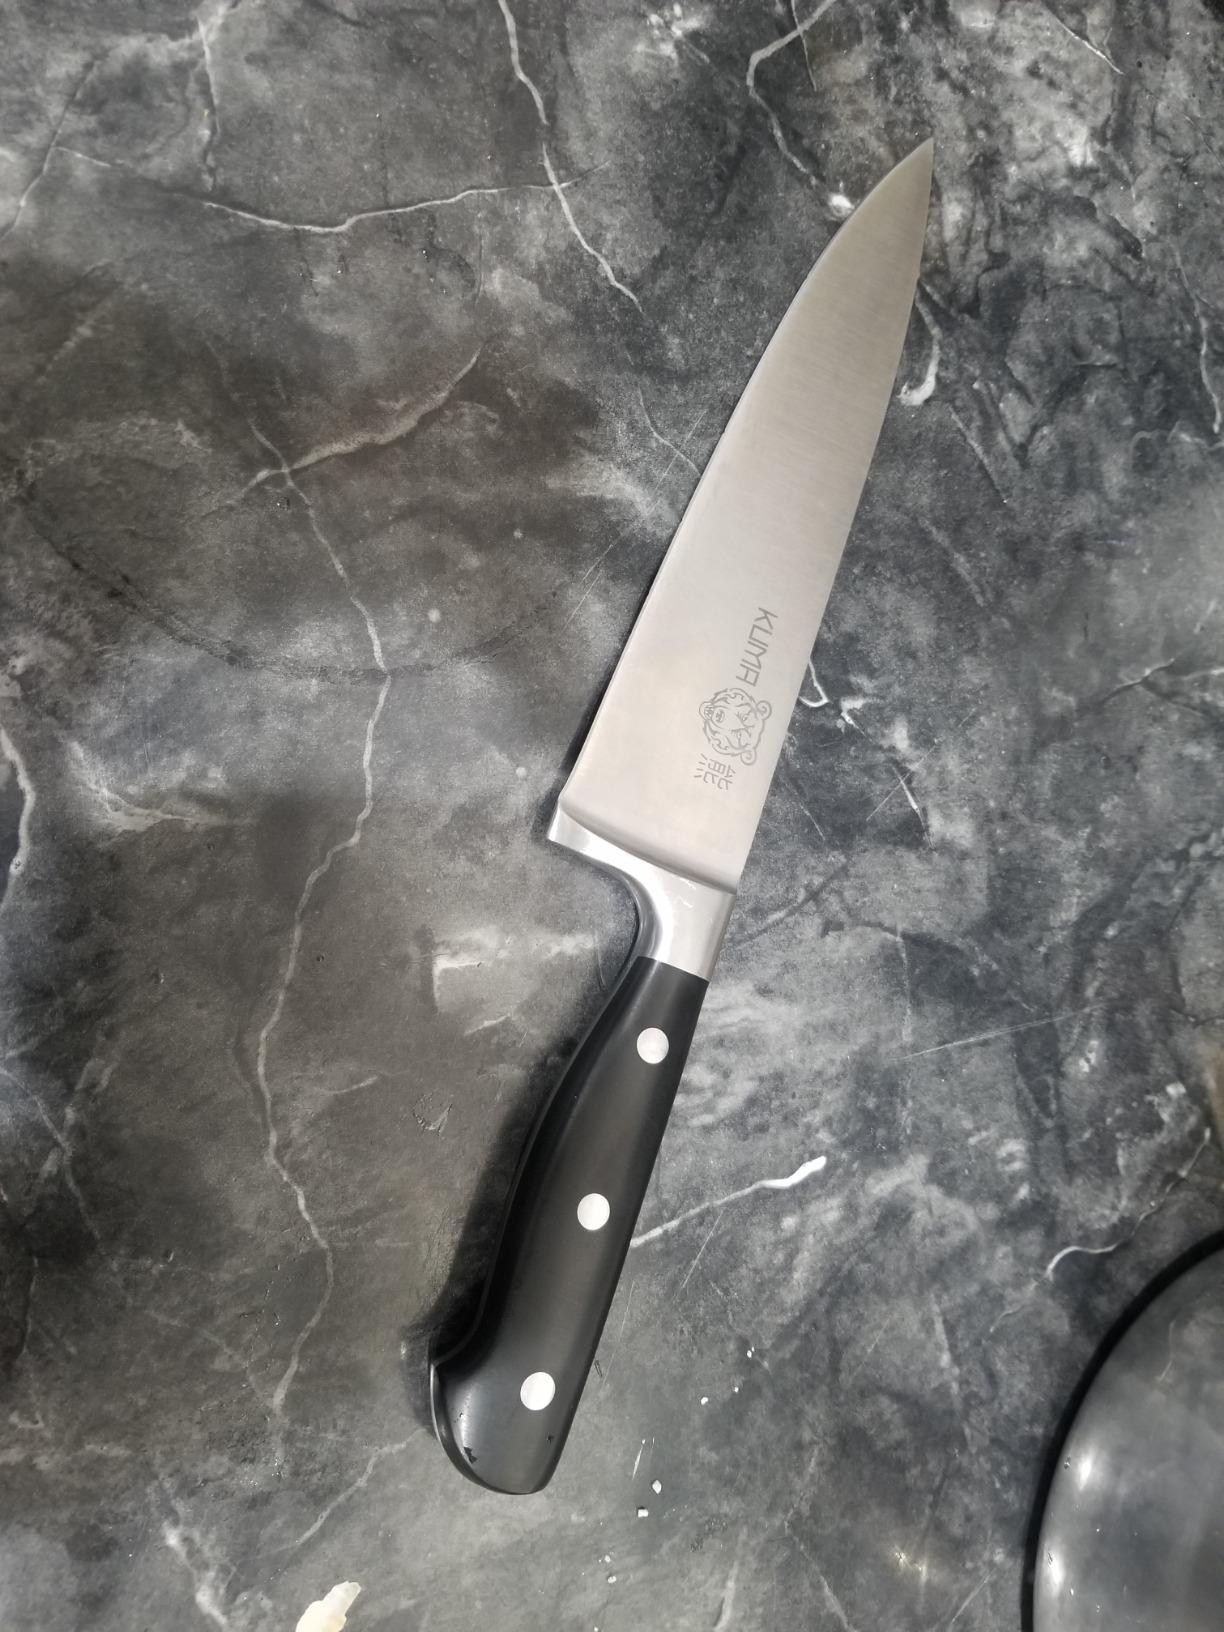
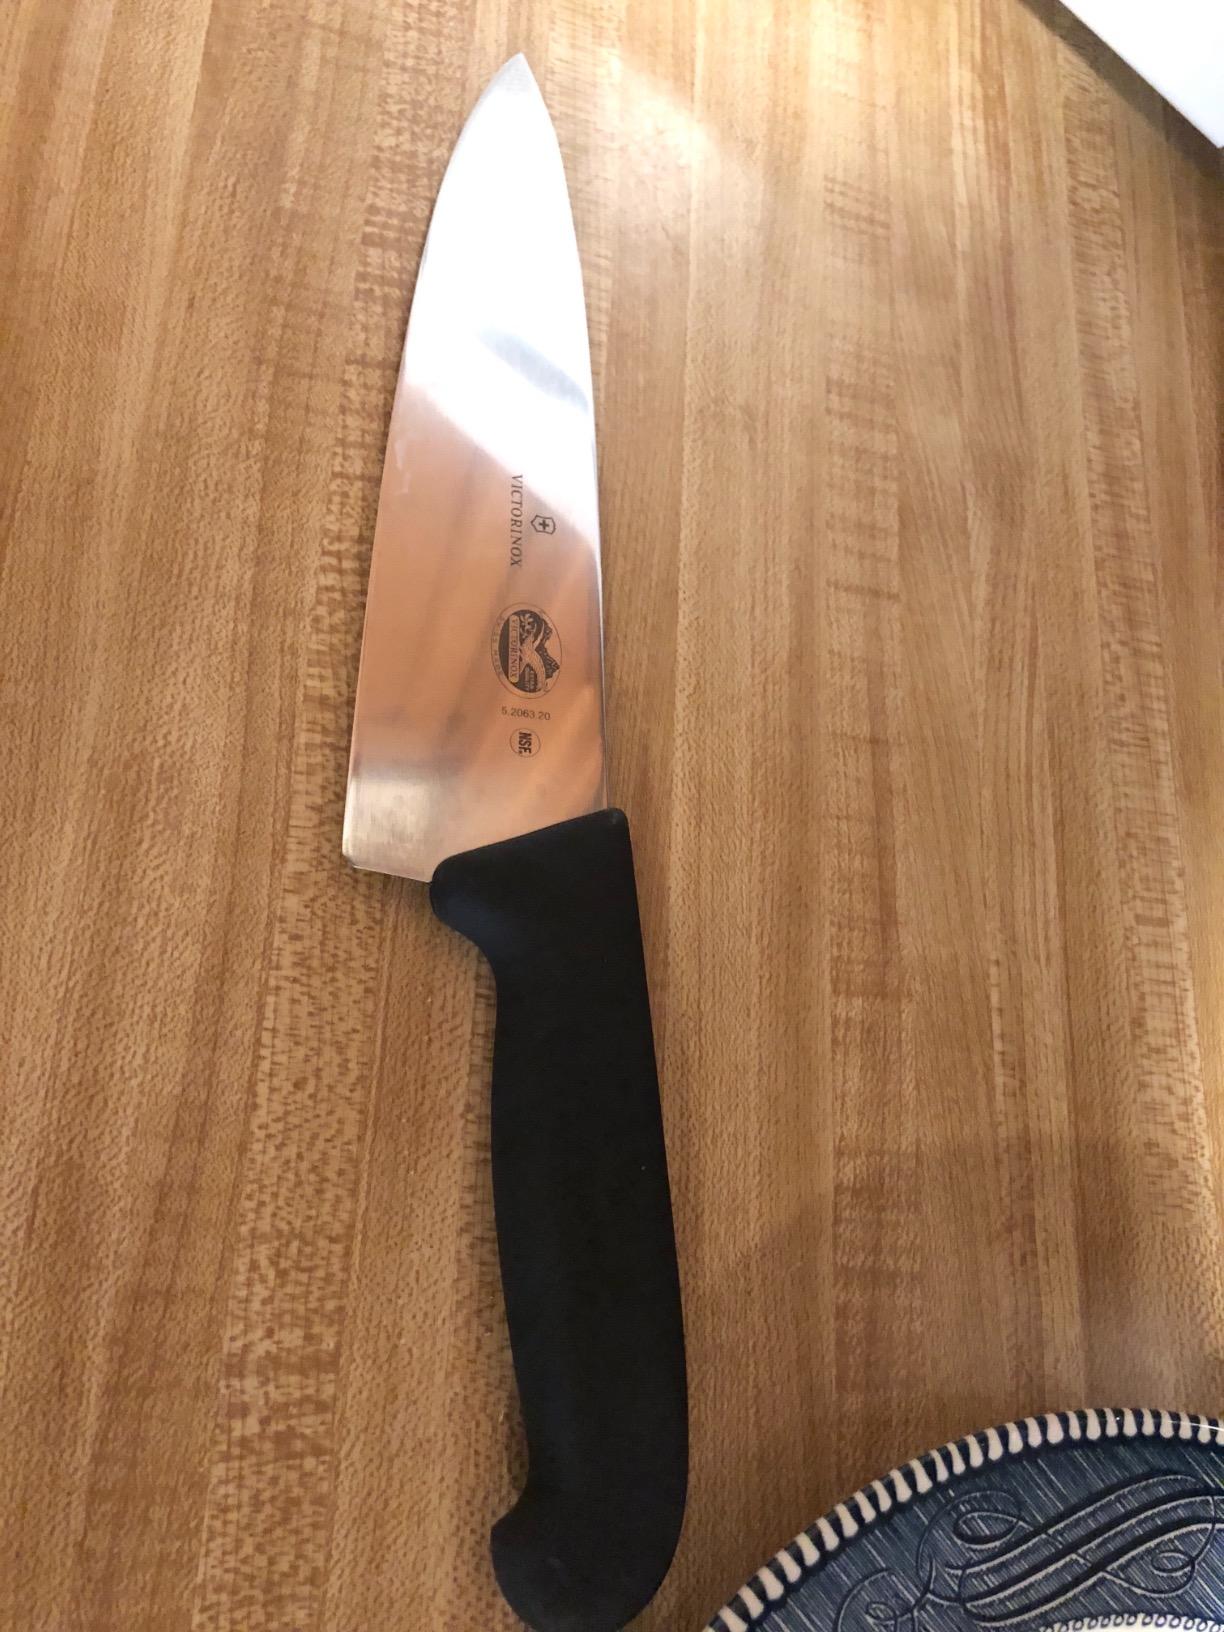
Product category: items_knife
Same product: no